Milić od Mačve

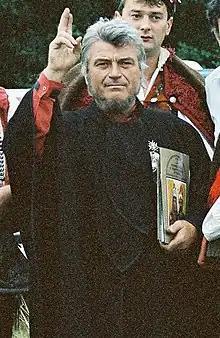
Milić od Mačve in 1990

Milić Stanković (26 October 1934 – 8 December 2000), known by his artistic name Milić of Mačva (Milić od Mačve; 30 October 1934 – 8 December 2000), was a Serbian painter and artist often named Balkan's Dalí for his figurative surrealist paintings.